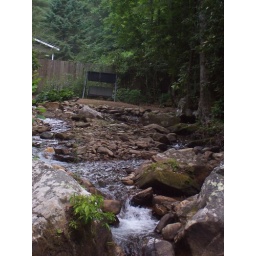
A river right outside the house we stayed in when my family went to North Carolina.